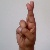
The image shows a hand gesture representing the letter 'R' in Indian Sign Language.